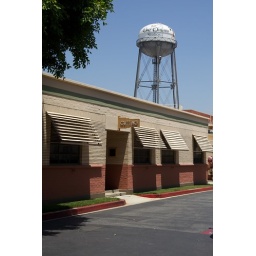
The water tower at the Walt Disney Studio in Burbank, CA